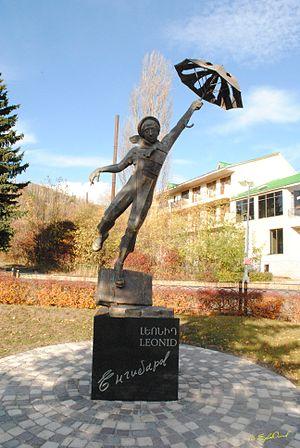
Leonid Georgievich Yengibarov, né le 15 mars 1935 à Moscou et mort le 25 juillet 1972 dans la même ville, est un clown, mime et acteur soviétique.